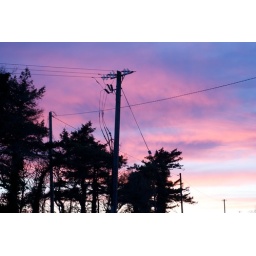
gorgeous sunset, gorgeous colours in the sky outside the house last night